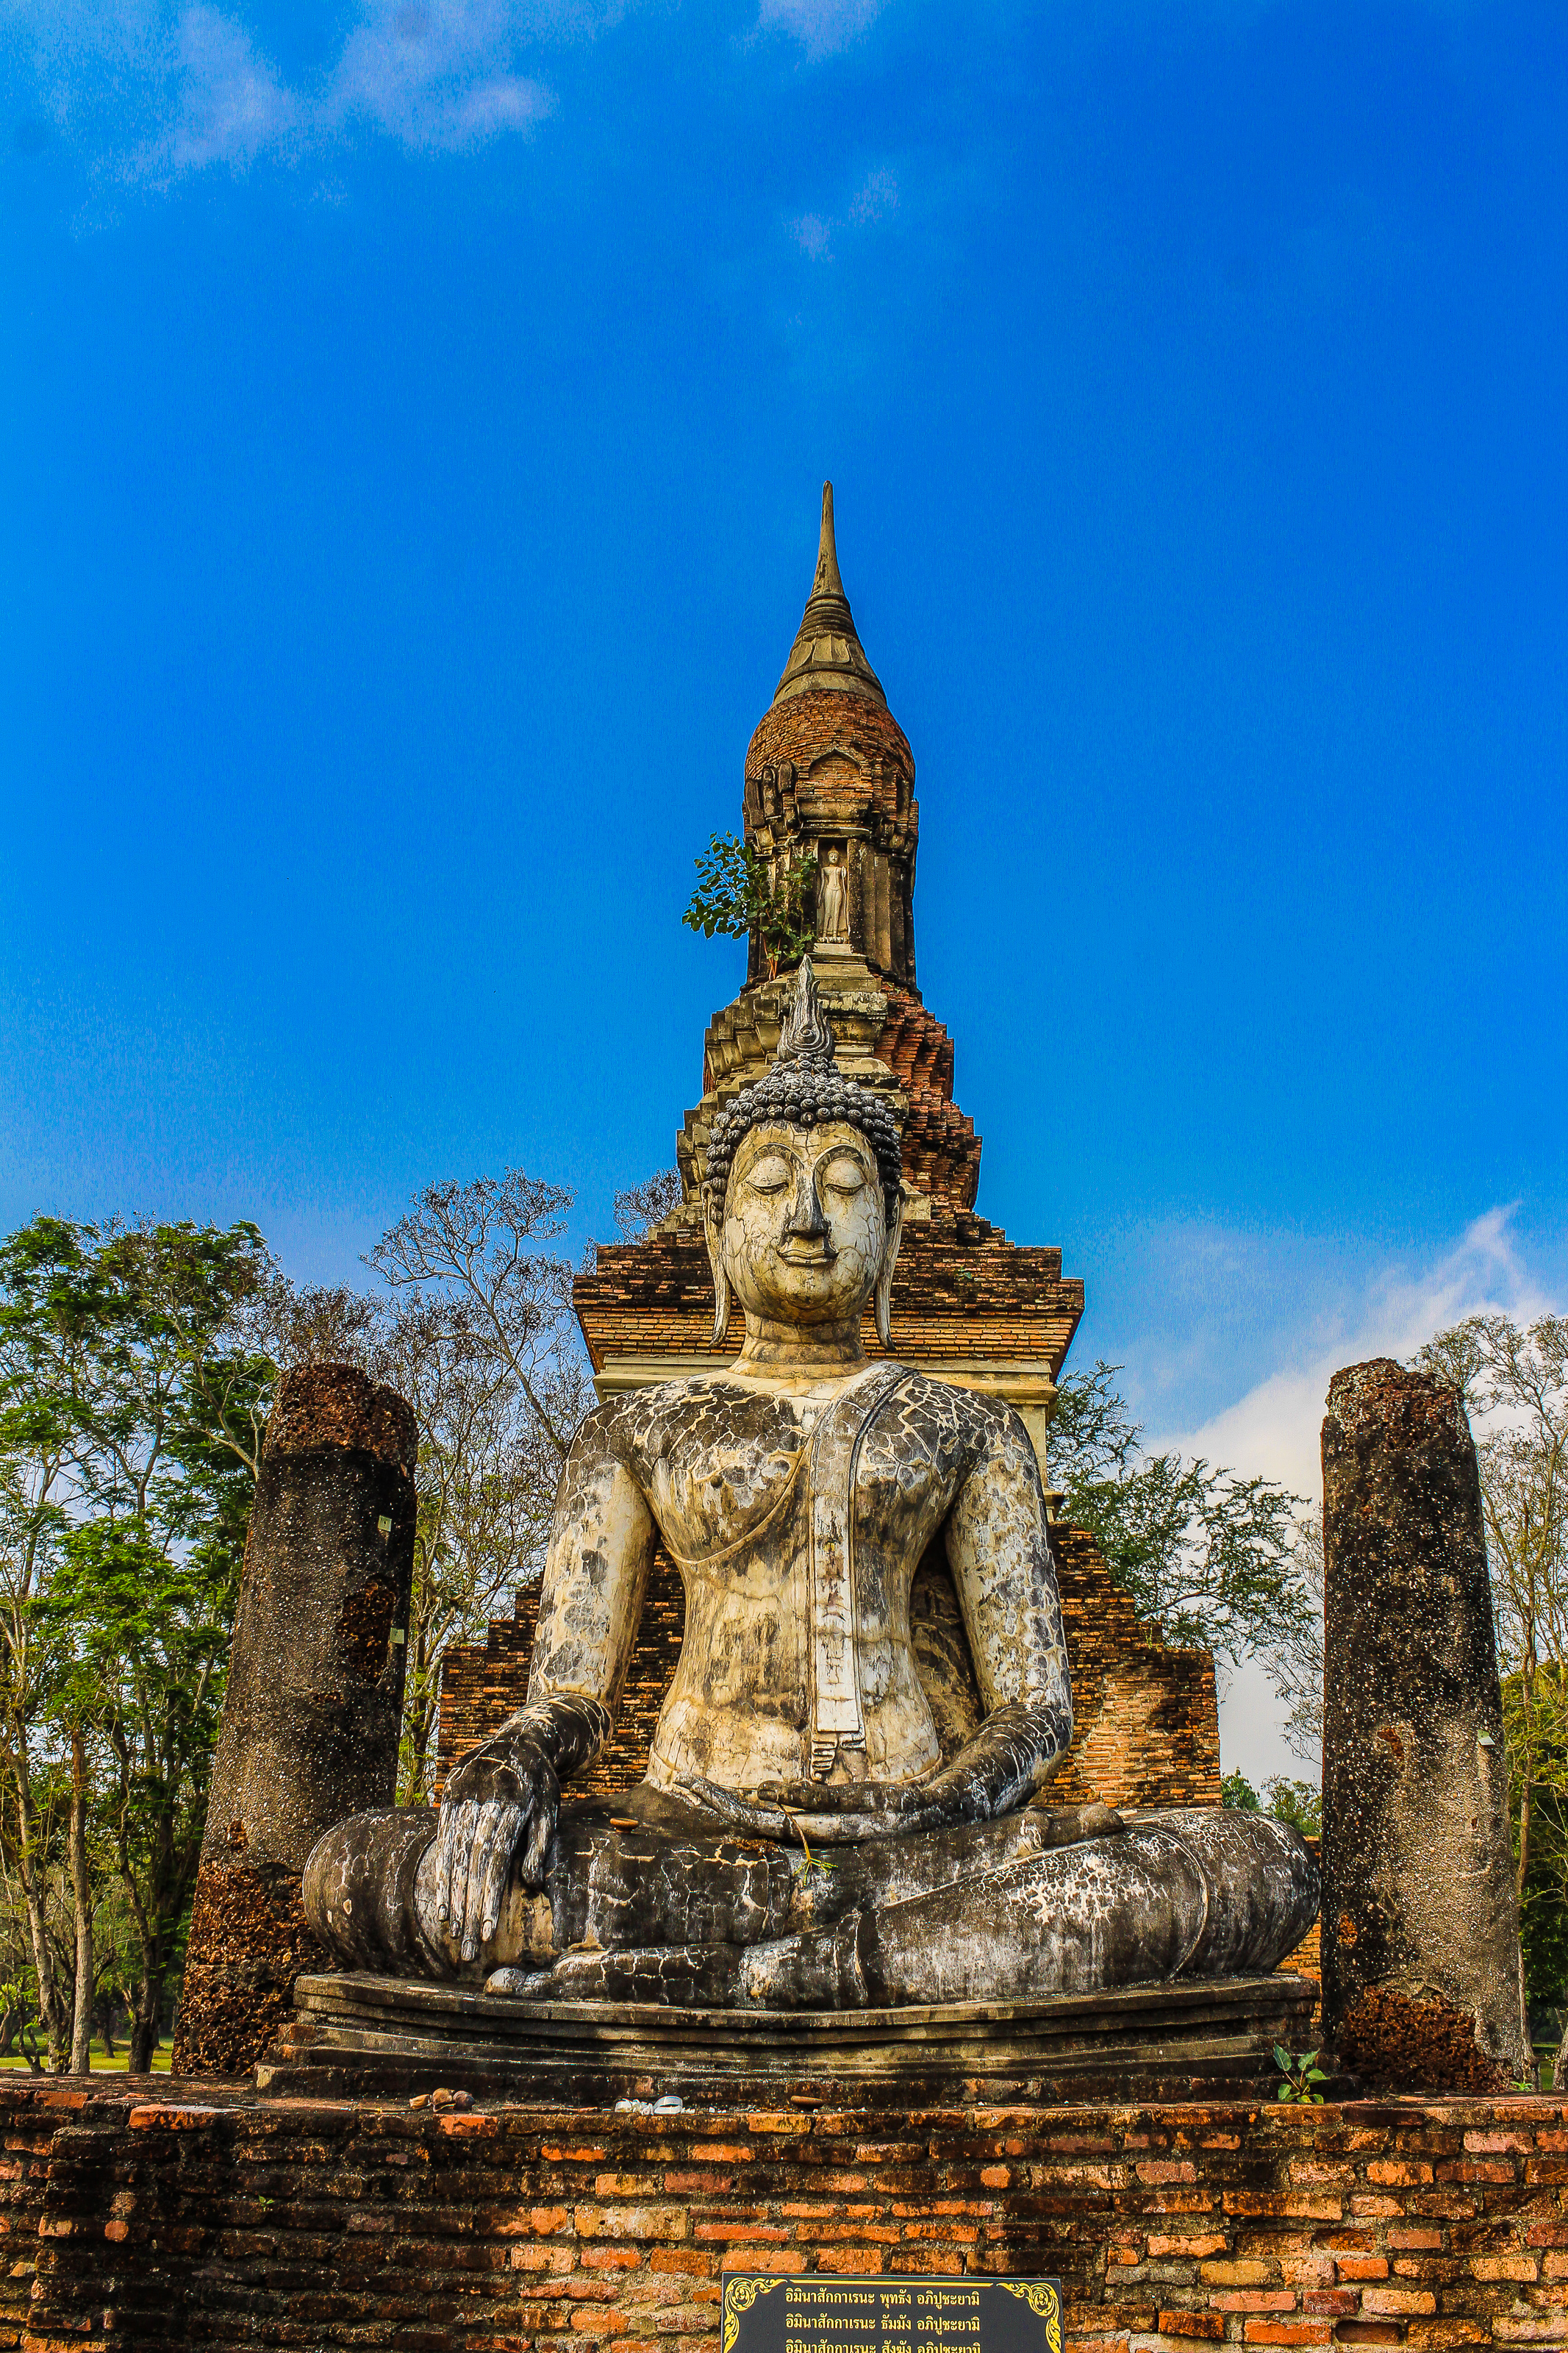
ancient, archeology, architecture, art, asia, buddha, buddhism, buddhist, civilization, cultural, culture, destination, east, famous, heritage, historical, history, landmark, meditation, old, pagoda, park, religion, ruin, scene, sculpture, seated, siam, site, southeast, statue, stone, sukhothai, symbols, temple, thai, thailand, thailand temple, tourism, tourist, traditional, travel, unesco, wat, worship, sky, historic site, place of worship, building, ancient history, cloud, tower, tree, spire, monument, ruins, fictional character, tourist attraction, stone carving, national historic landmark, vacation, rock, archaeological site, unesco world heritage site